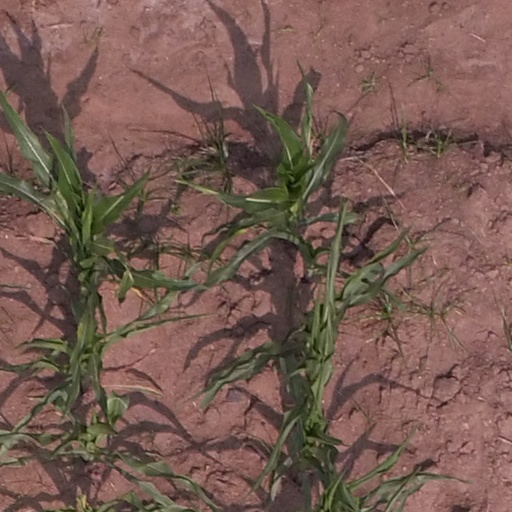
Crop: maize; corn